Gleisdreieck (Berlin U-Bahn)

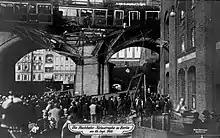
Gleisdreieck accident, 1908

The station's name literally means "railway triangle," or wye in English, and marks the spot of an earlier major train hub that opened in 1902, where the three branches of the first "Stammstrecke" U-Bahn line from Zoologischer Garten, Potsdamer Platz and Warschauer Brücke met. A major accident at the triangle happened on 26 September 1908, when two trains collided. One car derailed and fell from the viaduct, killing 18 people and injuring 21. Upon another dangerous incident, the single-level triangle from 1912 was rebuilt and replaced by the current two-level station. Since then there is no direct rail connection between the two lines at Gleisdreieck, but only an intersection.